Scientific Library of Danylo Halytsky Lviv National Medical University

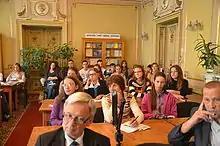
Reading room of the Scientific library of Danylo Halytsky Lviv National Medical University

In 2007, the Scientific Library was the venue of a conference titled "Medical Libraries of Ukraine on the way to the Knowledge Society", which was organized by the Ministry of Healthcare of Ukraine, the National Scientific Medical Library, and the Ukrainian Library Association. The conference discussed the current state of medical libraries in Ukraine, development trends towards the formation of a knowledge society, ways to provide integrated technology in medicine and pharmacy, and the prospects of forming a multifunctional, medical, electronic library.